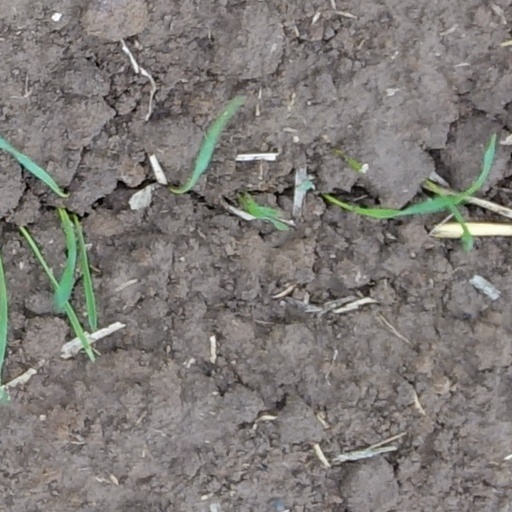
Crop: wheat